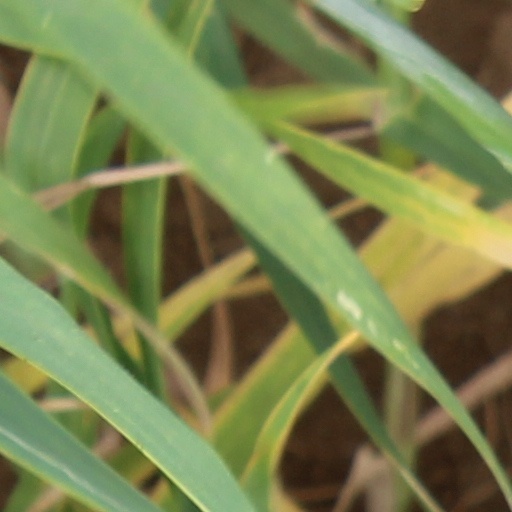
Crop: wheat